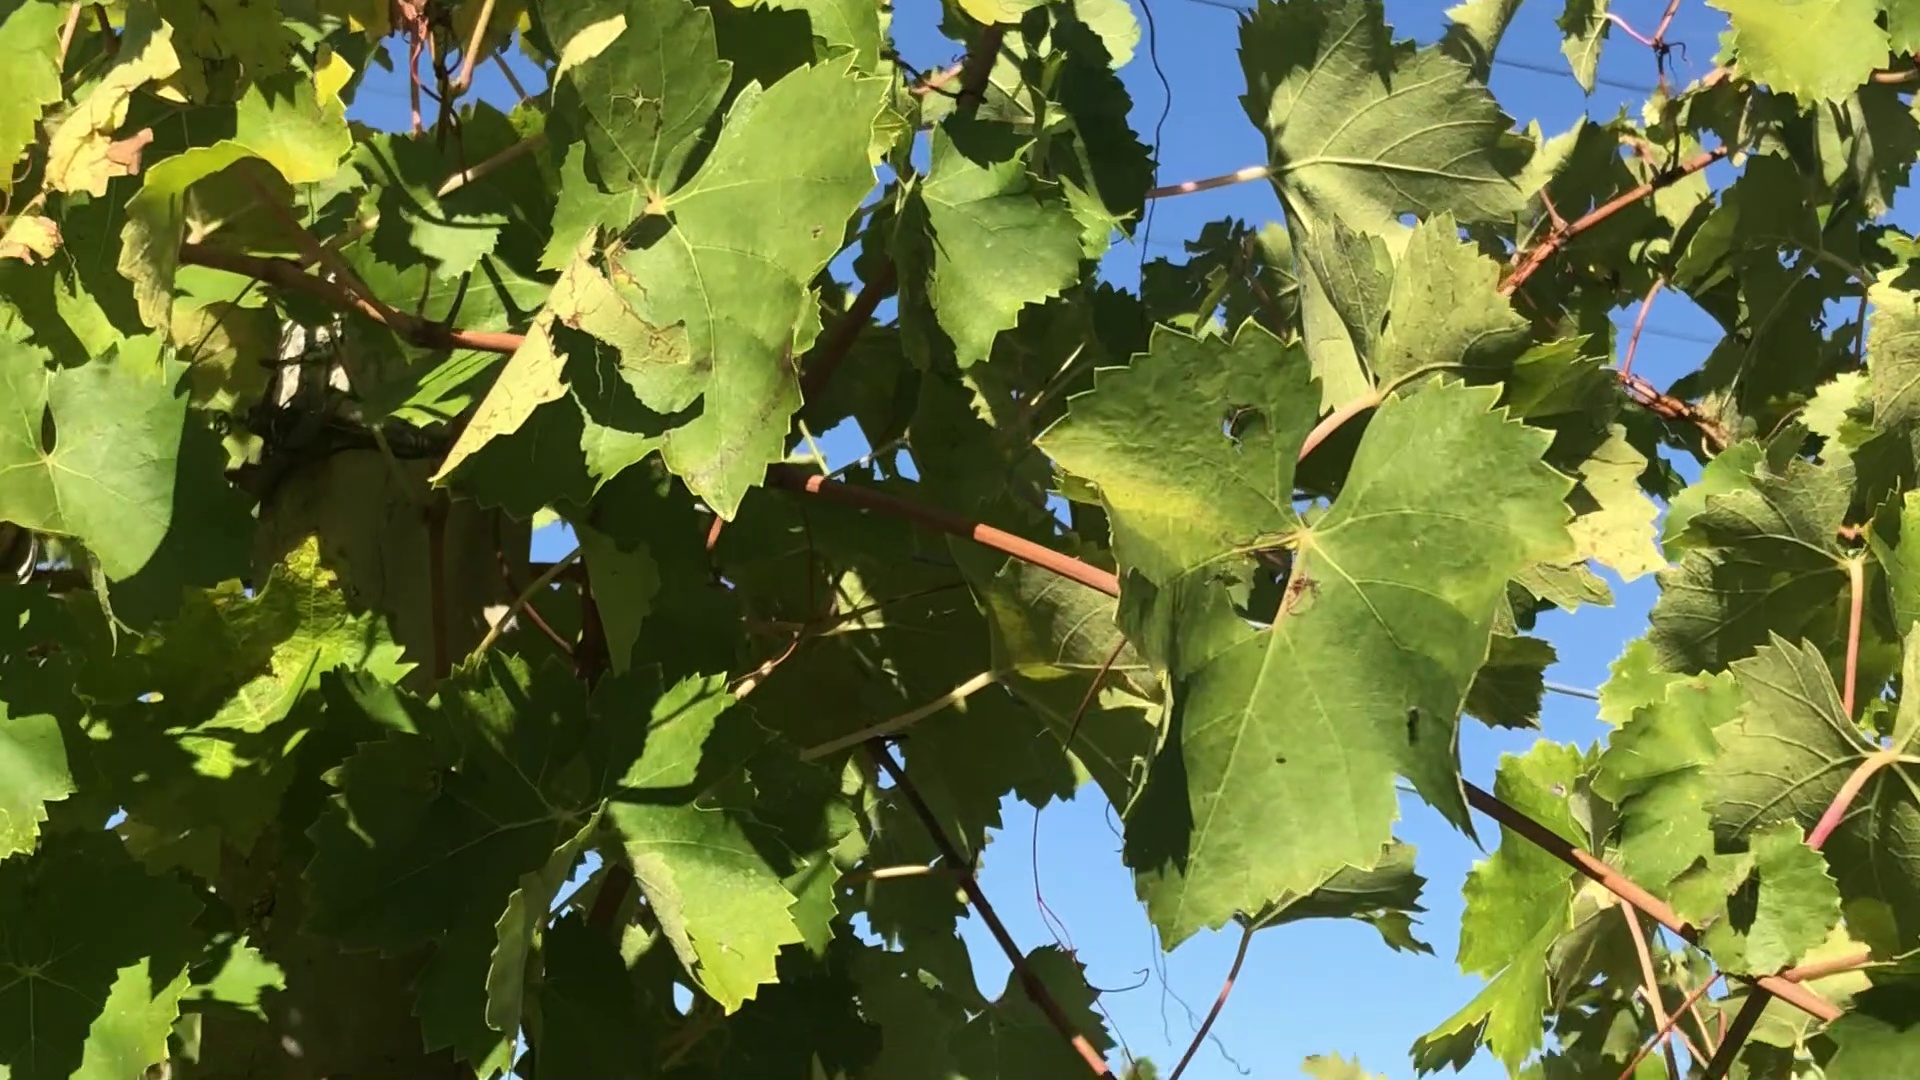
Label: healthy